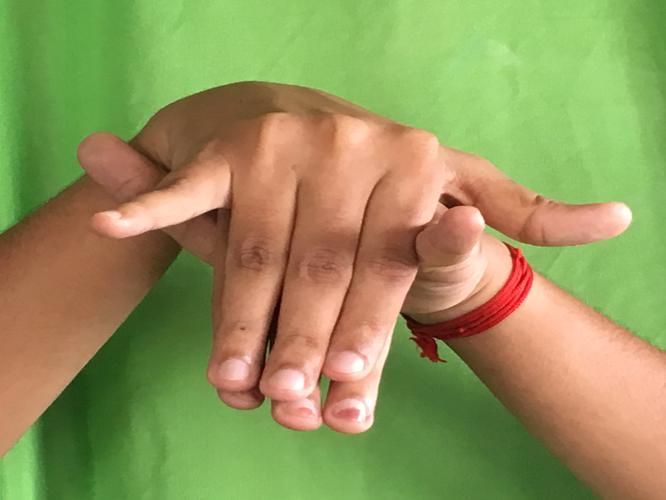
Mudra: Varaha
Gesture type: double_hand